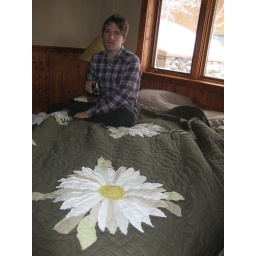
Patrick in the bedroom we stayed in on the bottom floor